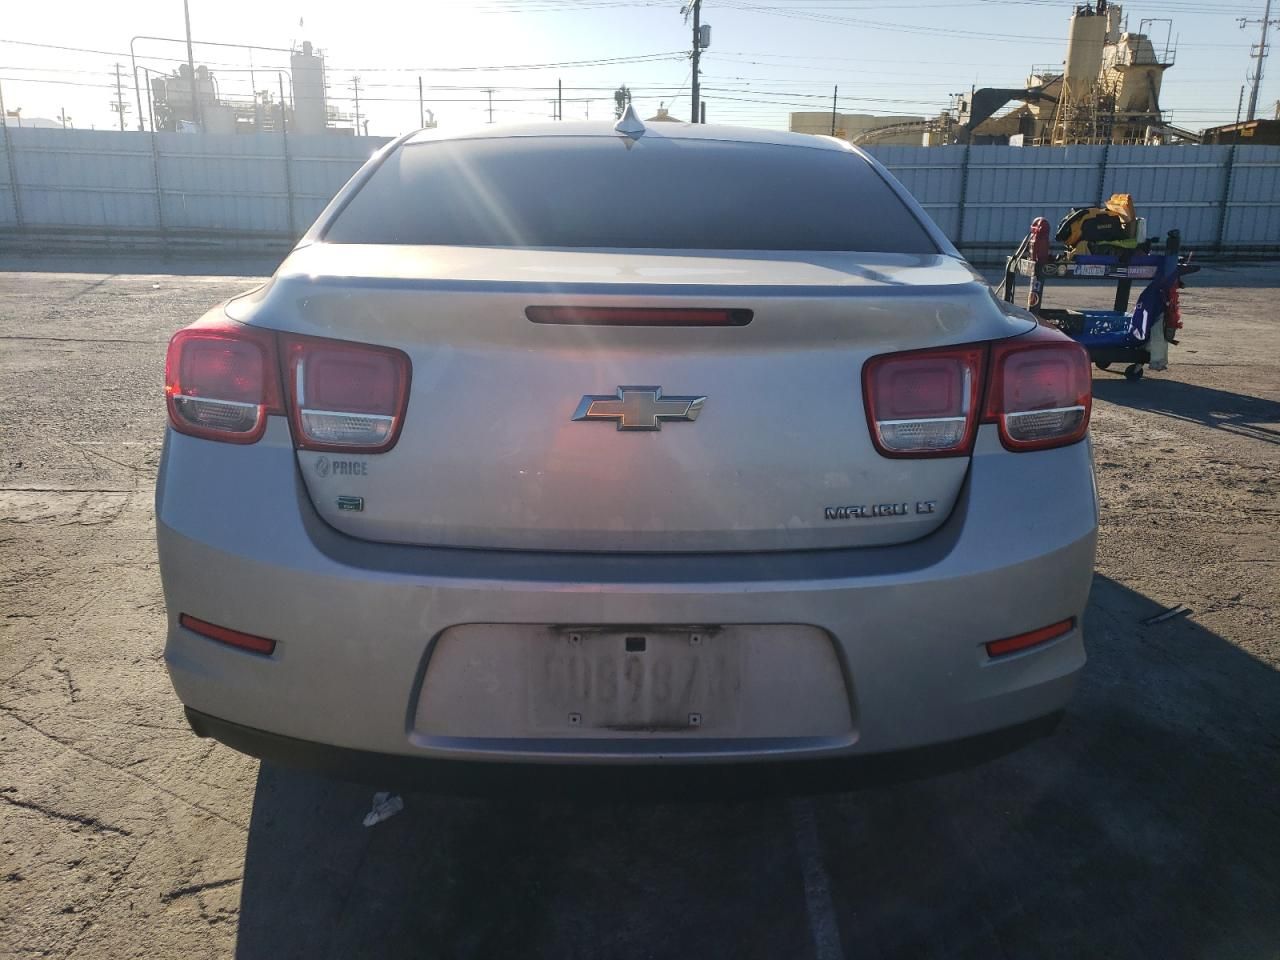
Aucun dommage détecté.
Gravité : aucun